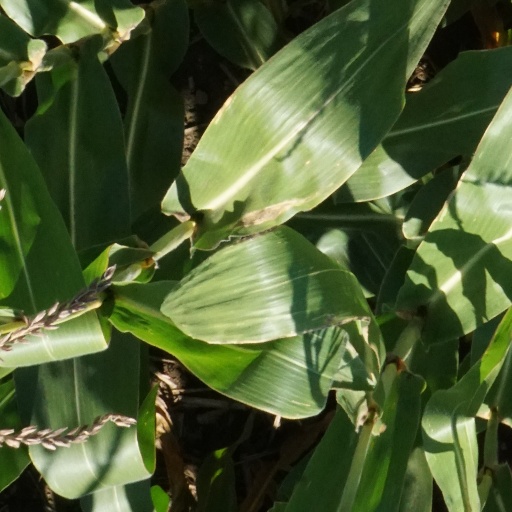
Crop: maize; corn